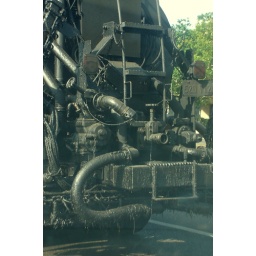
This tar truck was sitting in traffic and its back end was covered in tar....beautiful.